Masks among Eskimo peoples

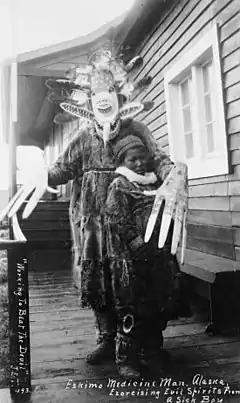
Yup'ik shaman exorcising evil spirits from a sick boy, c.1890.

Masks among Eskimo peoples served a variety of functions. Masks were made out of driftwood, animal skins, bones and feathers. They were often painted using bright colors. There are archeological miniature maskettes made of walrus ivory, dating from early Paleo-Eskimo and from early Dorset culture period.